Cal Crutchlow

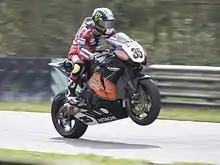
Crutchlow riding for Honda in the 2008 British Superbike Championship

For 2007 he made his debut in the prestigious British Superbike Championship, with the Rizla Suzuki team alongside four-time runner-up Chris Walker. He took pole at Croft, and finished 9th overall after finishing the season with his first podium, third at Brands Hatch. For 2008 he moved to HM Plant Honda, sponsored by CIA Insurance. He took his first series win in race 2 at Thruxton. He took pole for round 3 at Oulton Park – he led race 1 before running wide in damp conditions, and crashed heavily out of 2nd place in race 2, injuring his ankle in the process. After initially having the better of teammate Leon Haslam, Crutchlow was ultimately outpointed by him. He took two wins in the season, and finished 3rd overall in the championship, beating Tom Sykes by two points after the Yorkshireman had a late mechanical failure in the final round.